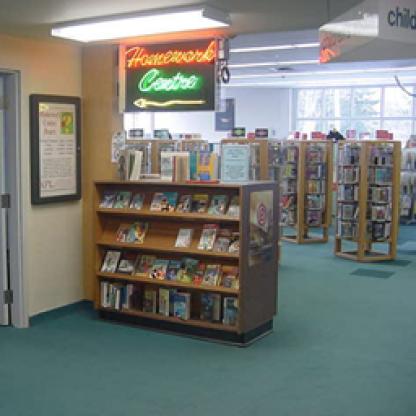
Scene: Indoor